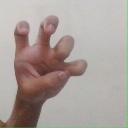
अक्षर: छ